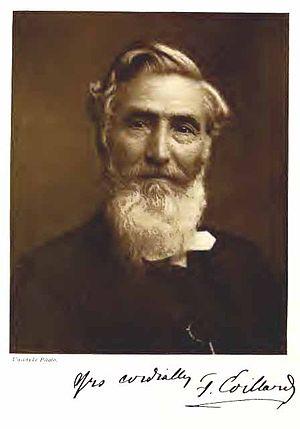
François Coillard est un missionnaire protestant envoyé par la Société des missions évangéliques de Paris au Basutoland en renfort d'une première équipe installée depuis 1830. Il est surtout connu comme fondateur de la « mission au Zambèze » au Barotseland, région située aujourd'hui en Zambie.
Magny-Danigon est une commune française, située dans le département de la Haute-Saône en région Bourgogne-Franche-Comté. Elle fait partie de la communauté de communes du pays de Lure et du bassin minier de Ronchamp et Champagney.